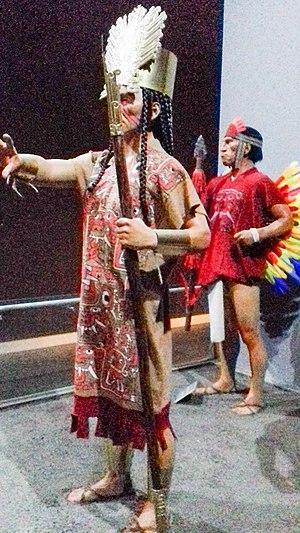
Un prêtre-soldat.
Chavín de Huántar est un site archéologique situé à 3 177 m d'altitude dans les Andes péruviennes, qui contrôlait les routes commerciales vers l'ouest jusqu'au Pacifique à travers deux cols dans la cordillère Blanche et vers l'est jusqu'à l'Amazonie.